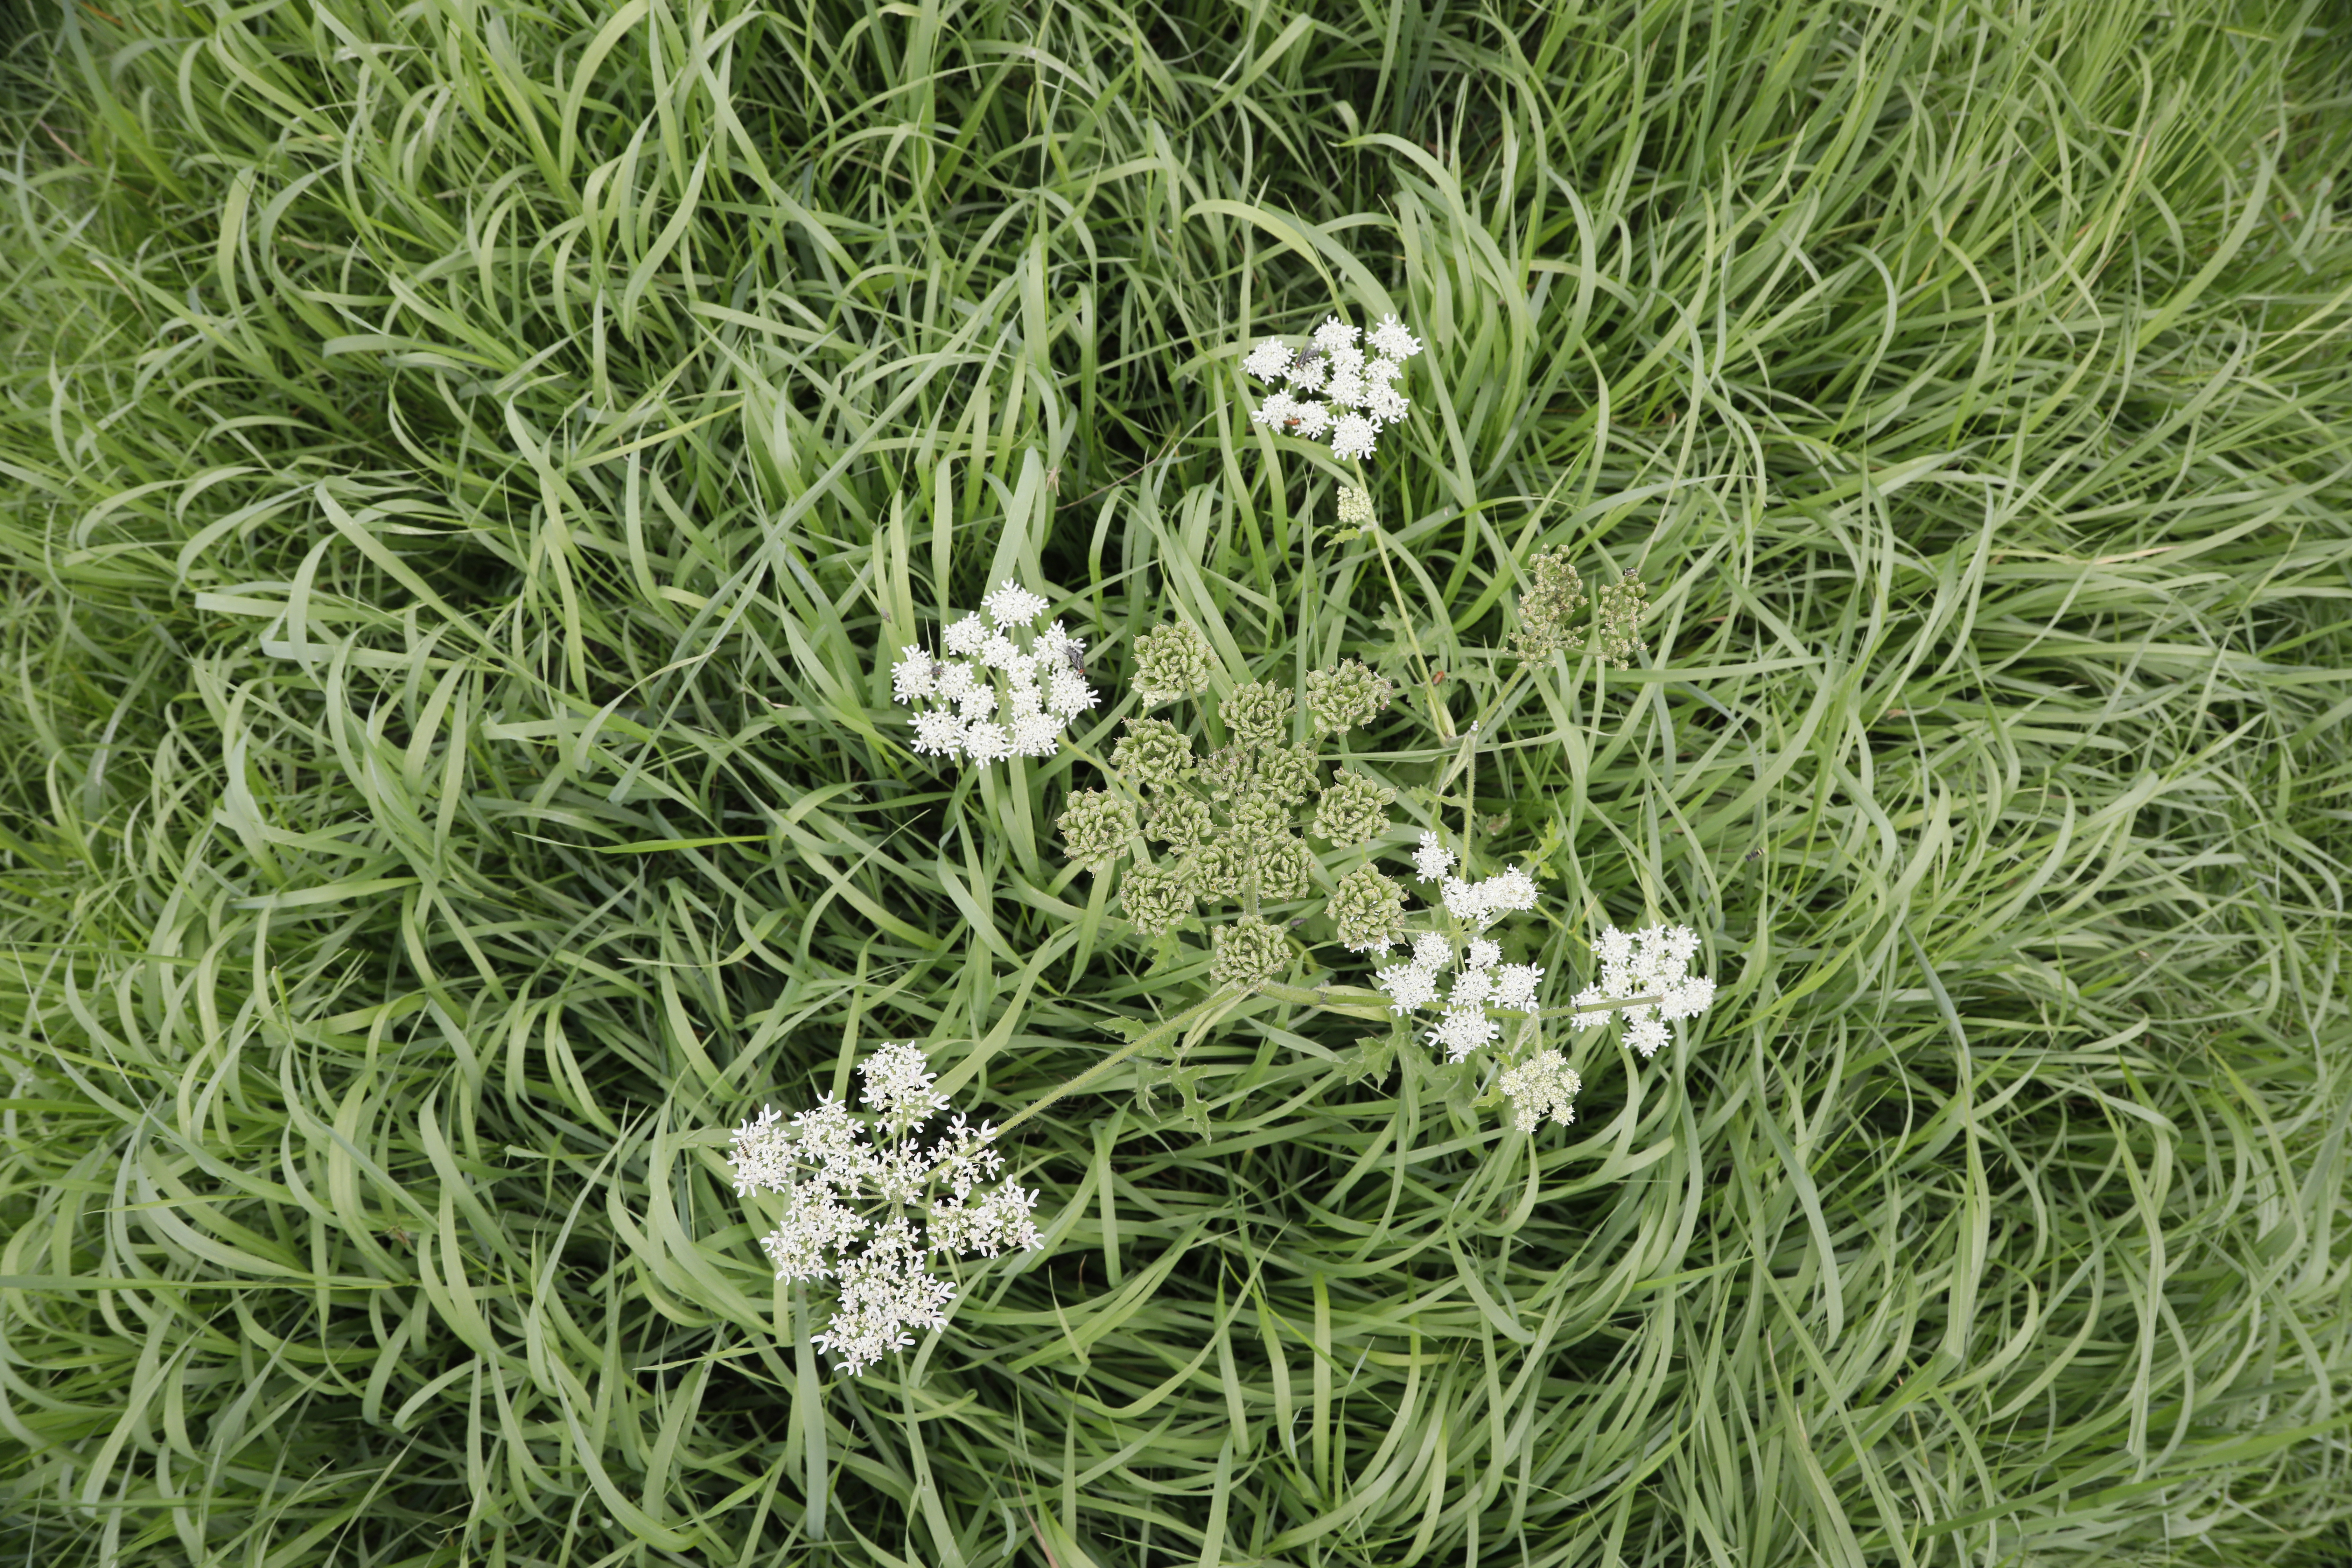
Plant species: Heracleum sphondylium